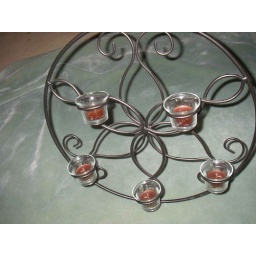
$15, great condition, votive candle wall hanging. Will throw in the unused candles.